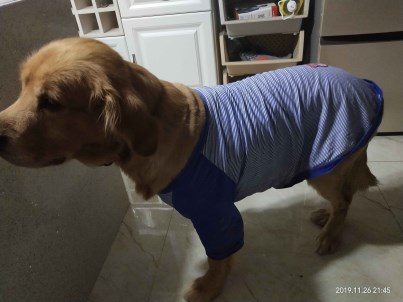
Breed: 5355-n000126-golden_retriever